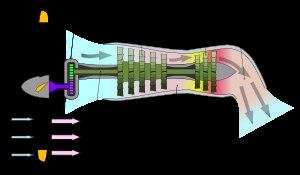
La propulsion, sur un aéronef, est obtenue en créant une force, appelée poussée, qui résulte de l'accélération d'une masse d'air en sens opposé du déplacement de celui-ci. Cette masse d'air a dû être captée et canalisée dans une veine d'air au plus près de la structure de l'aéronef. Pour obtenir ce résultat la solution initiale a été le développement d'une structure constituée de profils ou pales mis en rotation afin d'être soumises à un vent relatif radial permettant de développer des forces aérodynamiques axiales permettant de transmettre à une masse d'air une certaine vitesse.
"L'extinction réacteur correspond à l'arrêt d'un turboréacteur ou d'un turbopropulseur à la suite de l'extinction de la chambre de combustion. Cet arrêt de la combustion est décrit littéralement par l'expression anglaise « flame out », signifiant « plus de flamme ». Celle-ci peut avoir de nombreuses origines : manque de carburant, ""pompage"", manque d'oxygène à haute altitude, ingestion.
Un turbopropulseur est un système de propulsion dont l'énergie est fournie par une turbine à gaz et dont la poussée principale est obtenue par la rotation d'une hélice multi-pales.